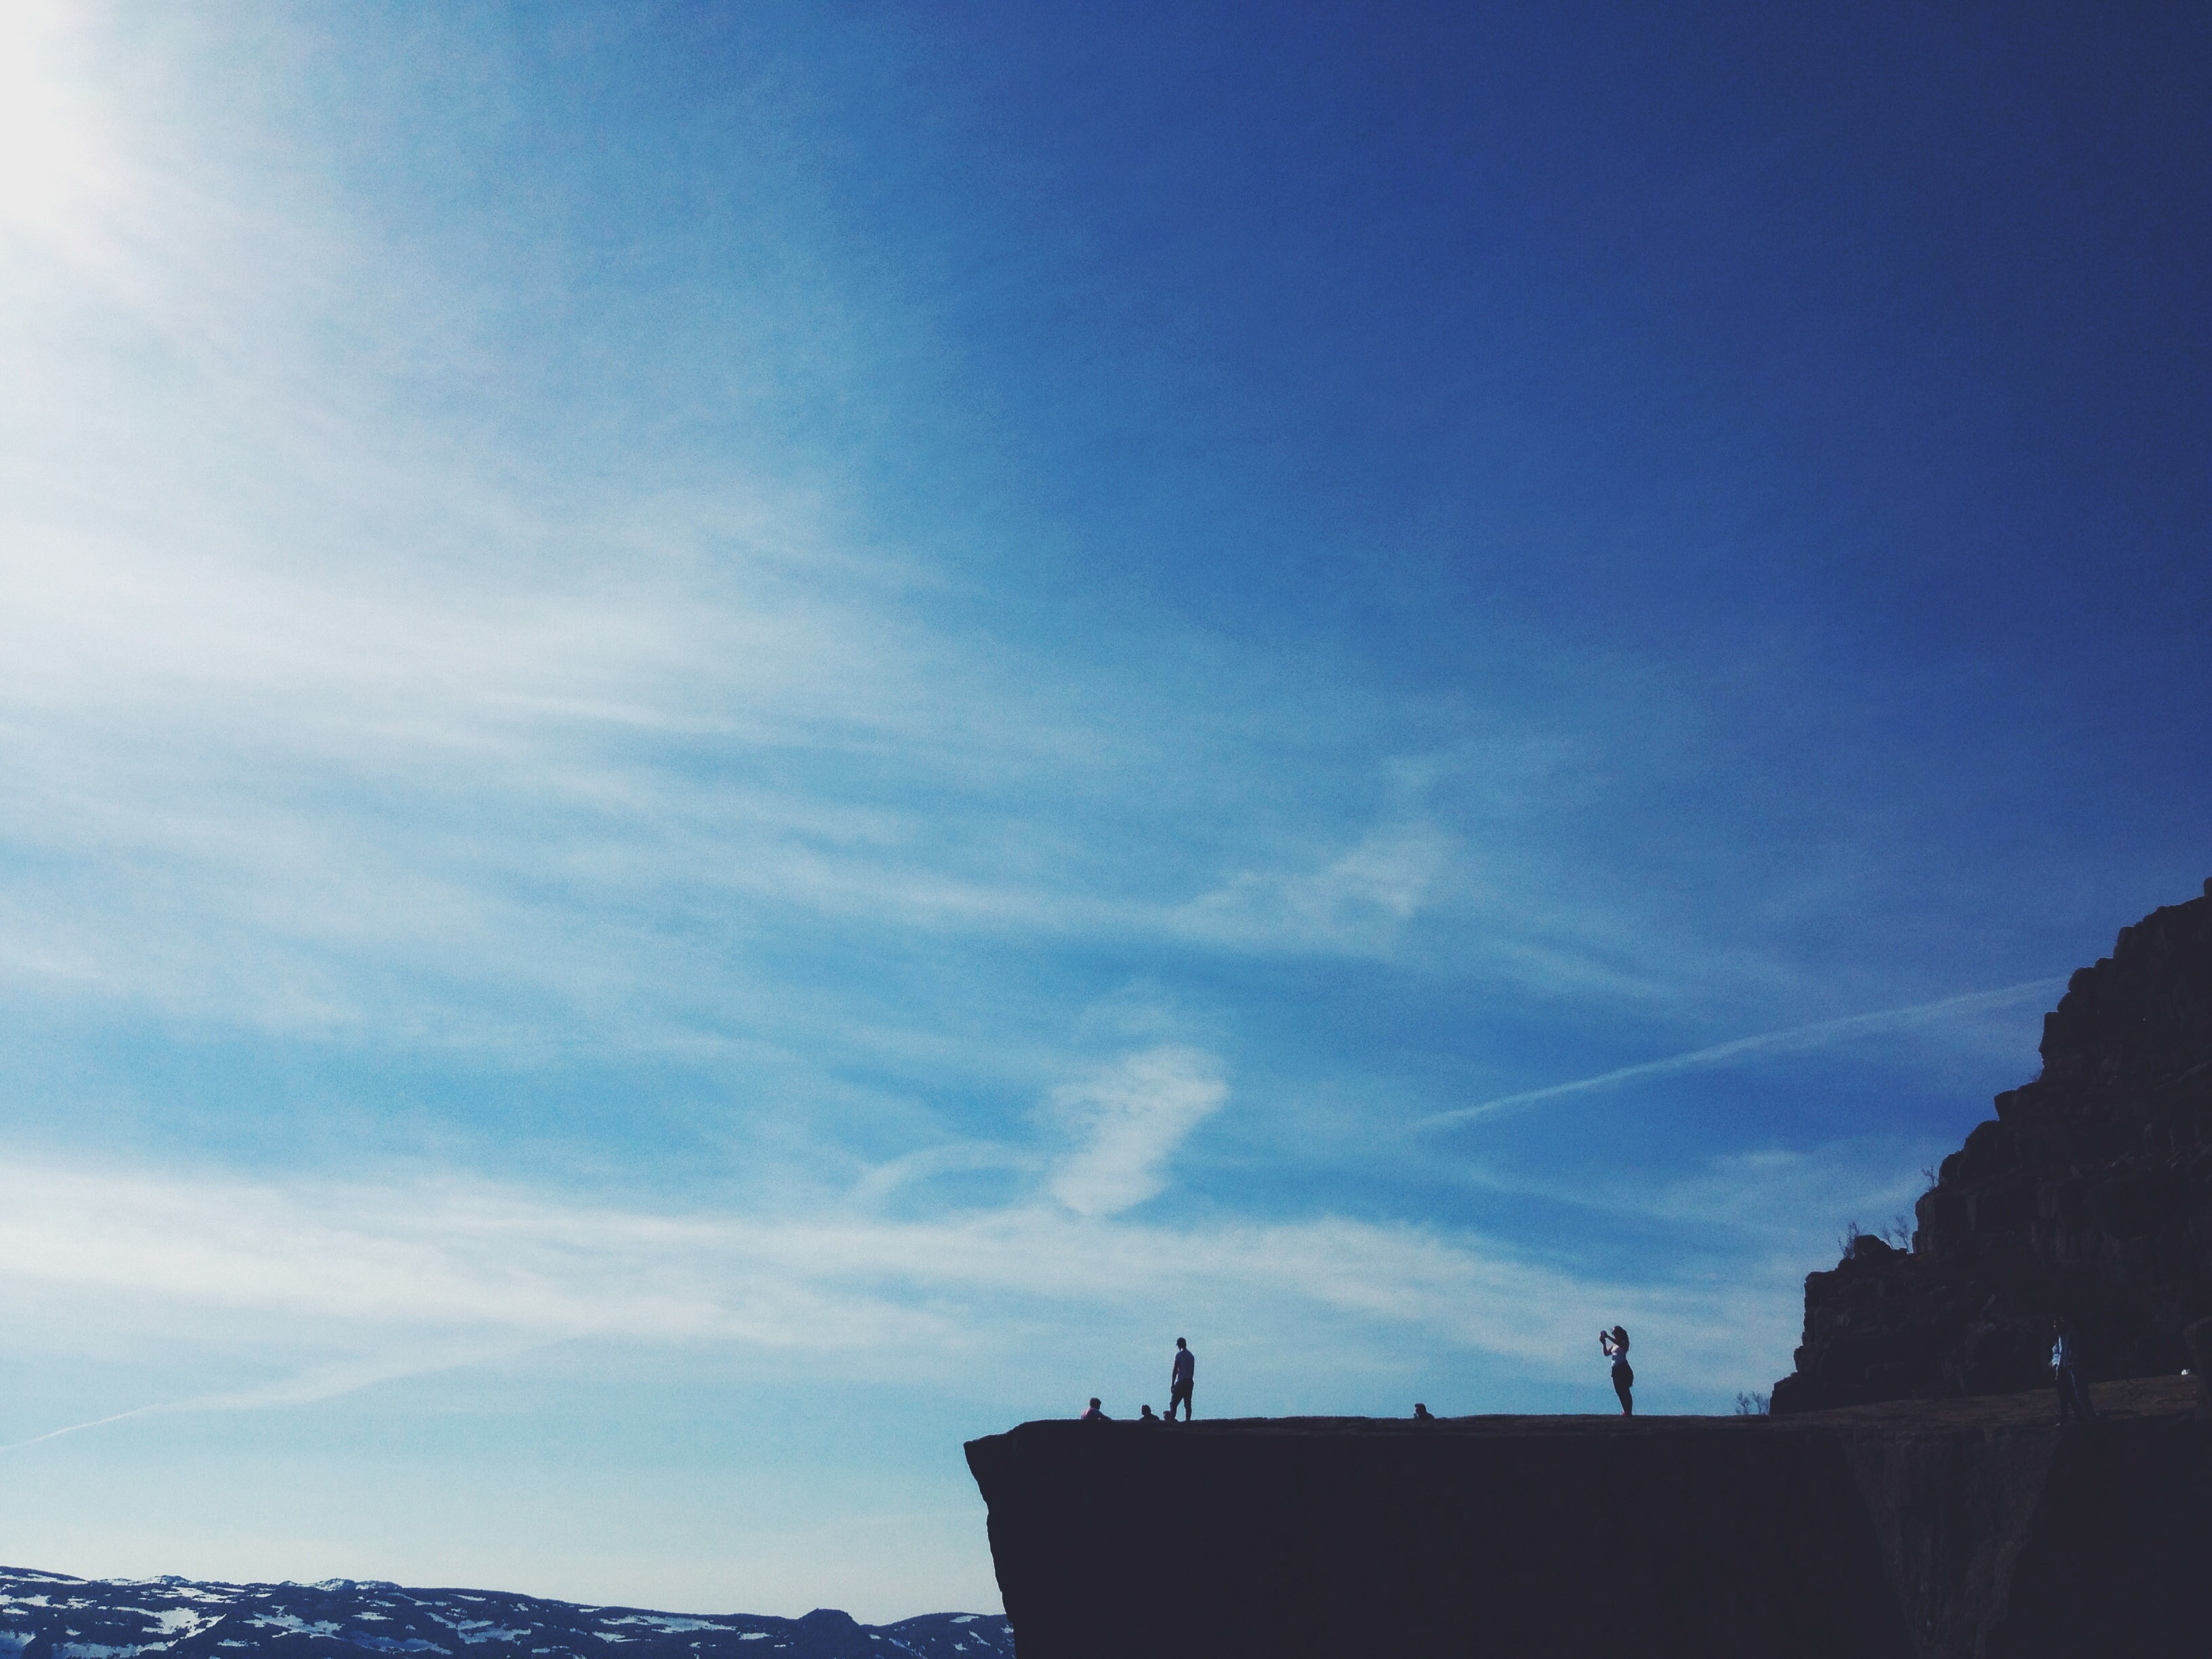
sea, coast, ocean, horizon, cloud, people, sky, sunrise, sunset, sunlight, morning, wave, wind, dawn, cliff, dusk, evening, reflection, tower, shadow, bay, blue, mountains, meteorological phenomenon, atmosphere of earth